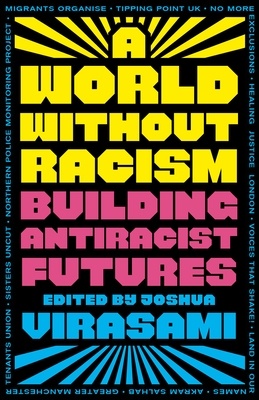
A World Without Racism: Building Antiracist Futures
What is antiracist activism? And how do we organize for power around antiracist principles? In this groundbreaking collection, long-time activist Joshua Virasami gathers the voices of some of our most inspirational organizers, thinkers, and collectives. A World Without Racism offers a set of clear-eyed, radical, and accessible principles and strategies for building working-class power through antiracist organizing. The book features ten contributions from collectives such as Sisters Uncut, No More Exclusions, Tipping Point, and Greater Manchester Tenants Union on subjects including women's liberation, land and food struggles, healthcare and housing, culture, imperialism, policing, prisons, and climate justice. Challenging the harms of the racist establishment and the entrenchment of the liberal diversity-inclusion complex, this book carves out a much-needed space for the ideas of radical antiracists, putting the politics back into activism. Author: Joshua Virasami ISBN-10: 0745348092 ISBN-13: 9780745348094 Publisher: Pluto Press (UK) Language: English Published: 07/20/2024 Pages: 192 Format: Paperback
Brand: Joshua Virasami
Category: Media > Books > E-Books